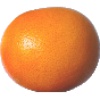
Label: pink_grapefruit